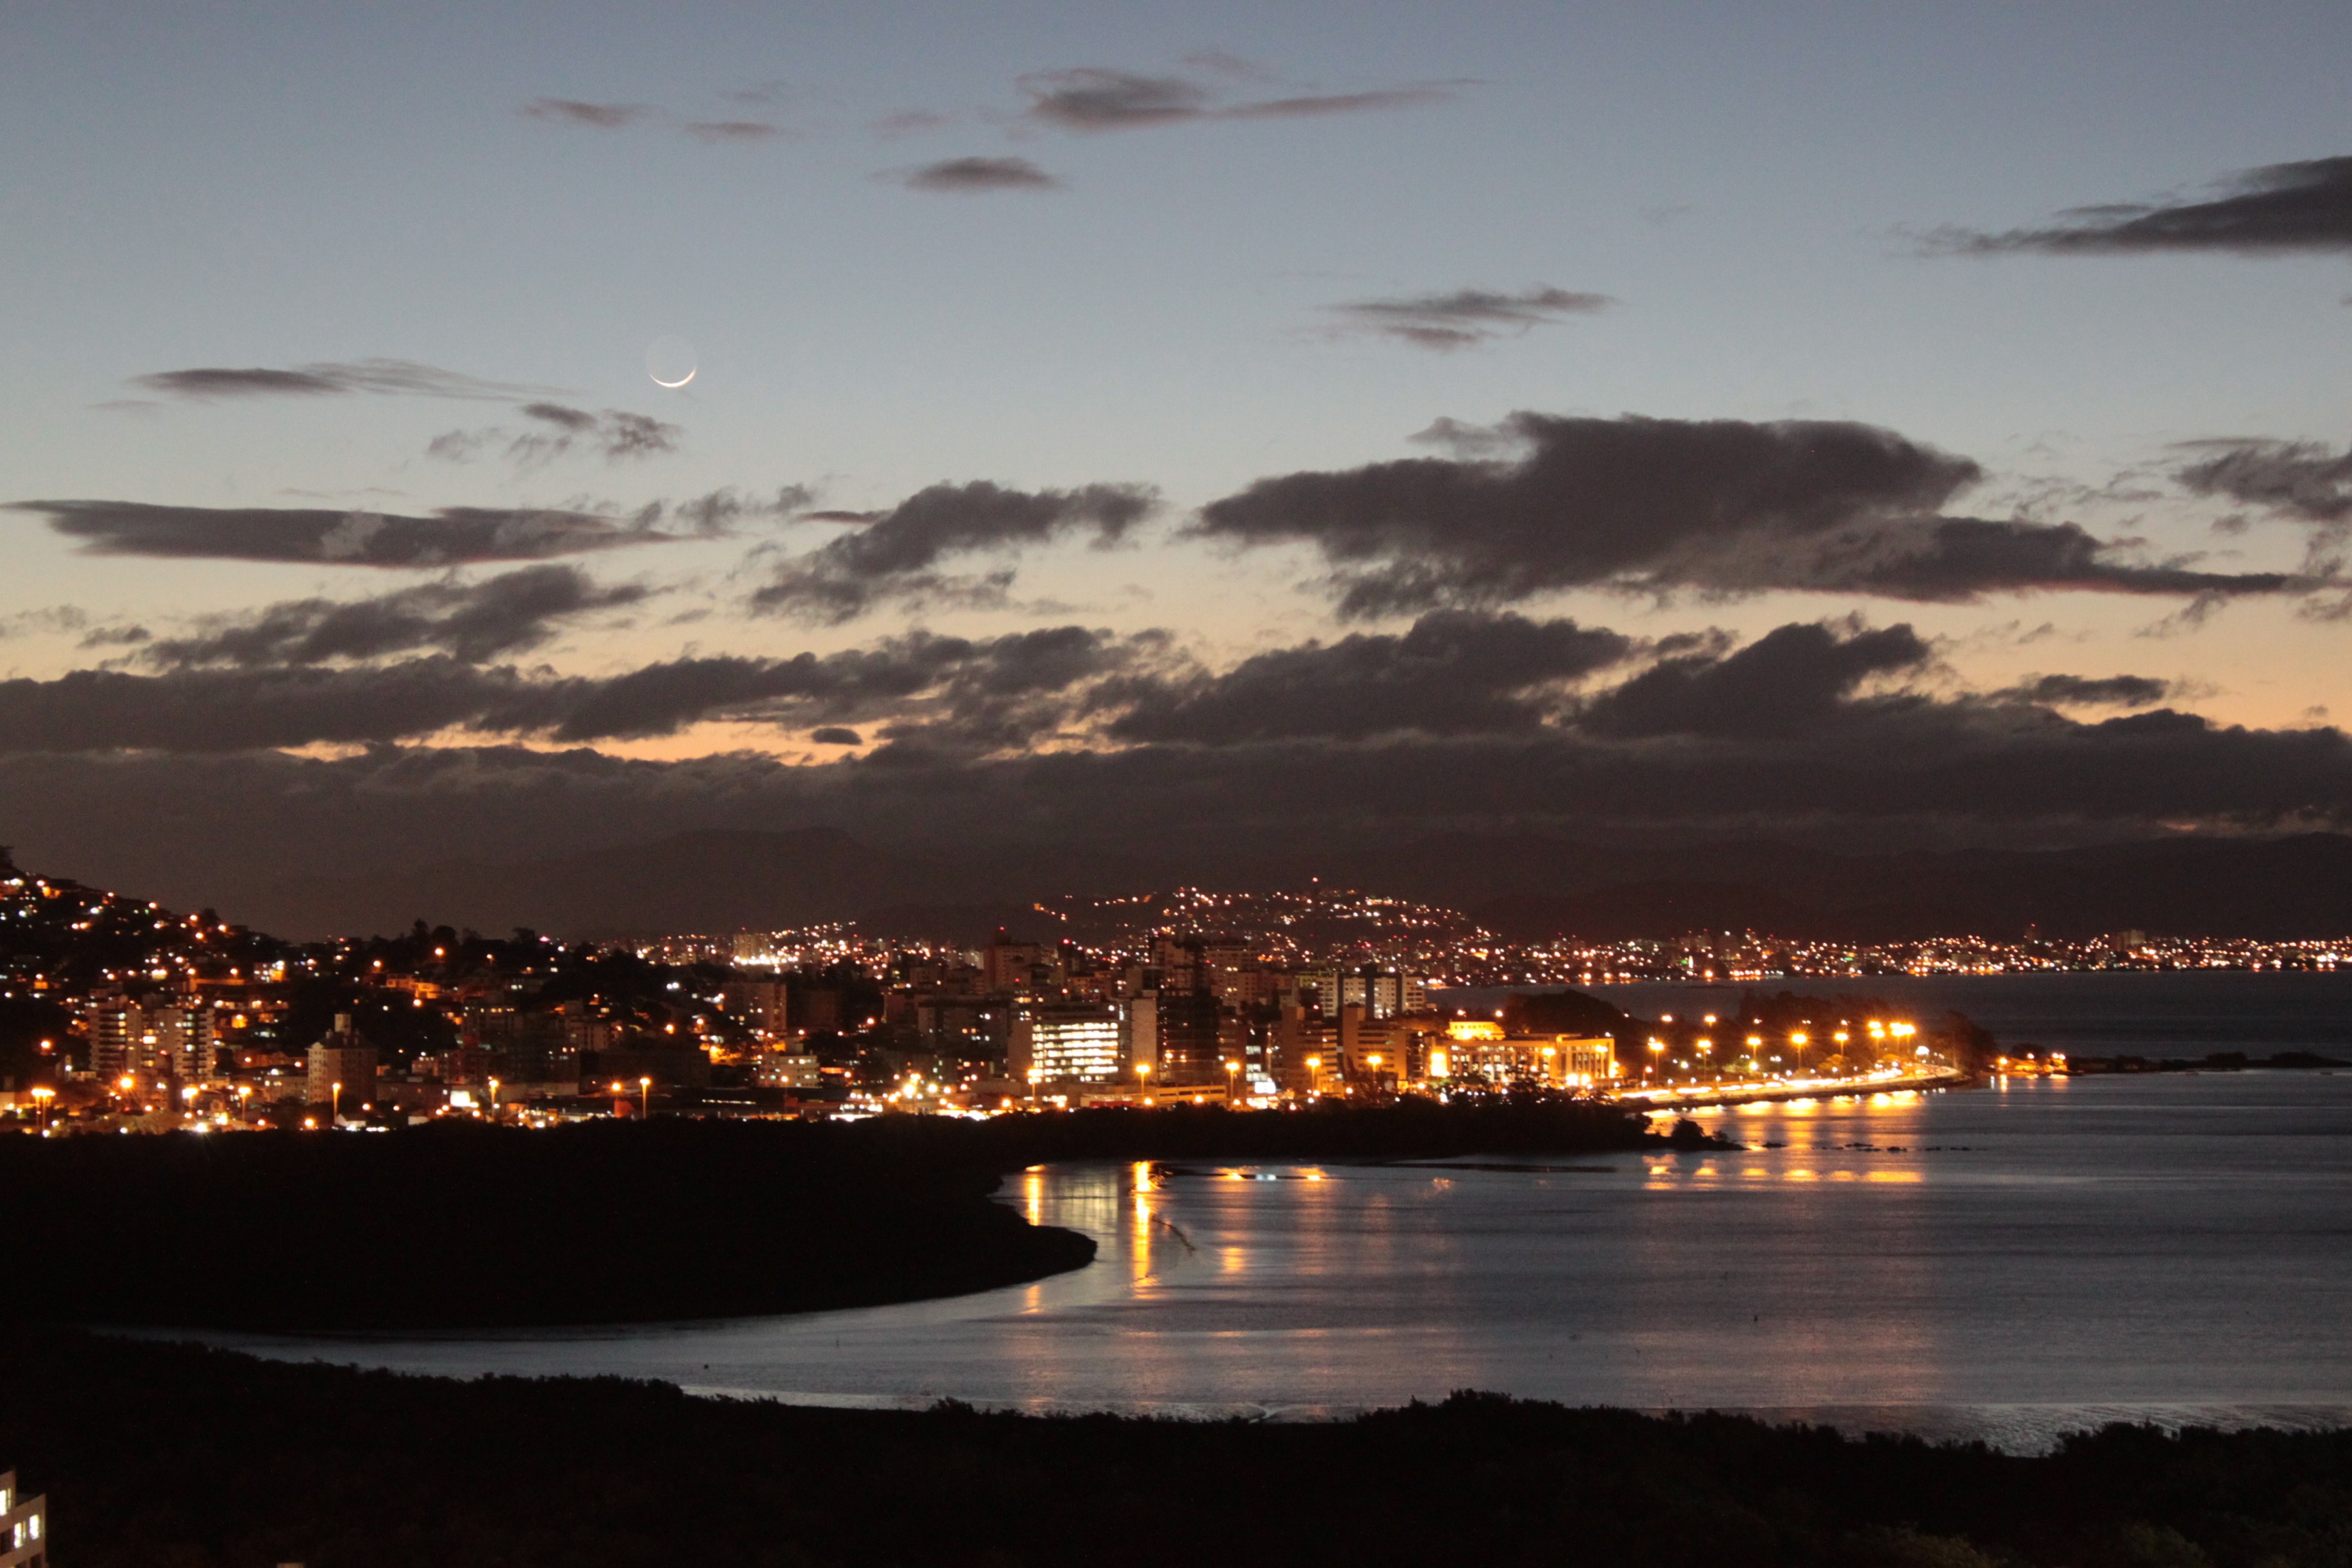
landscape, sea, coast, horizon, cloud, sky, sunrise, sunset, skyline, night, morning, dawn, city, river, dusk, evening, reflection, bay, night sky, florianopolis, brazil, afterglow